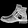
Label: Ankle boot